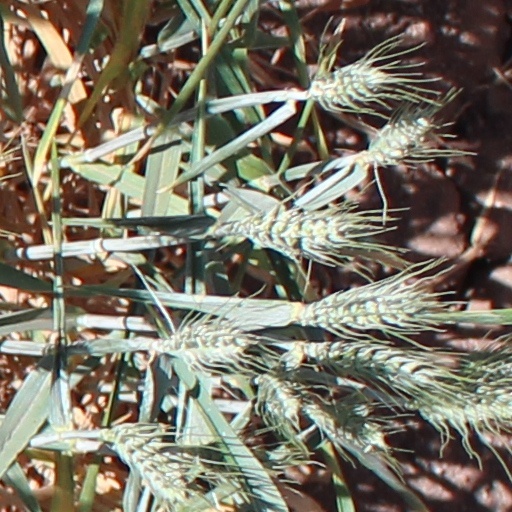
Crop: wheat